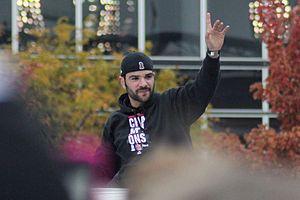
Jaime Omar García est un lanceur gaucher des Yankees de New York de la Ligue majeure de baseball.